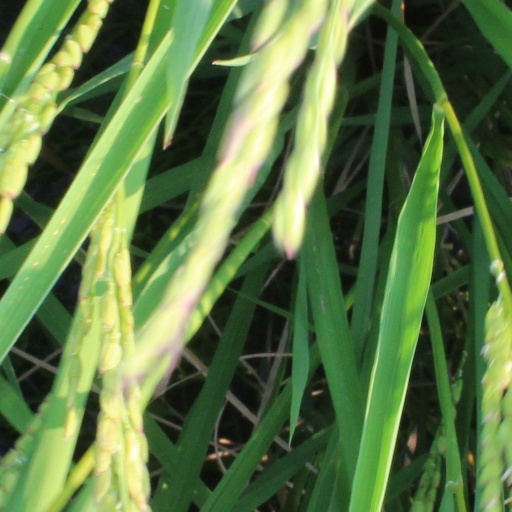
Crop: rice